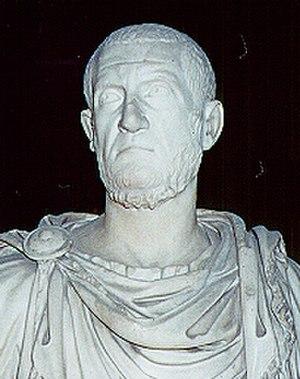
Marcus Claudius Tacite est empereur romain de 275 à 276.